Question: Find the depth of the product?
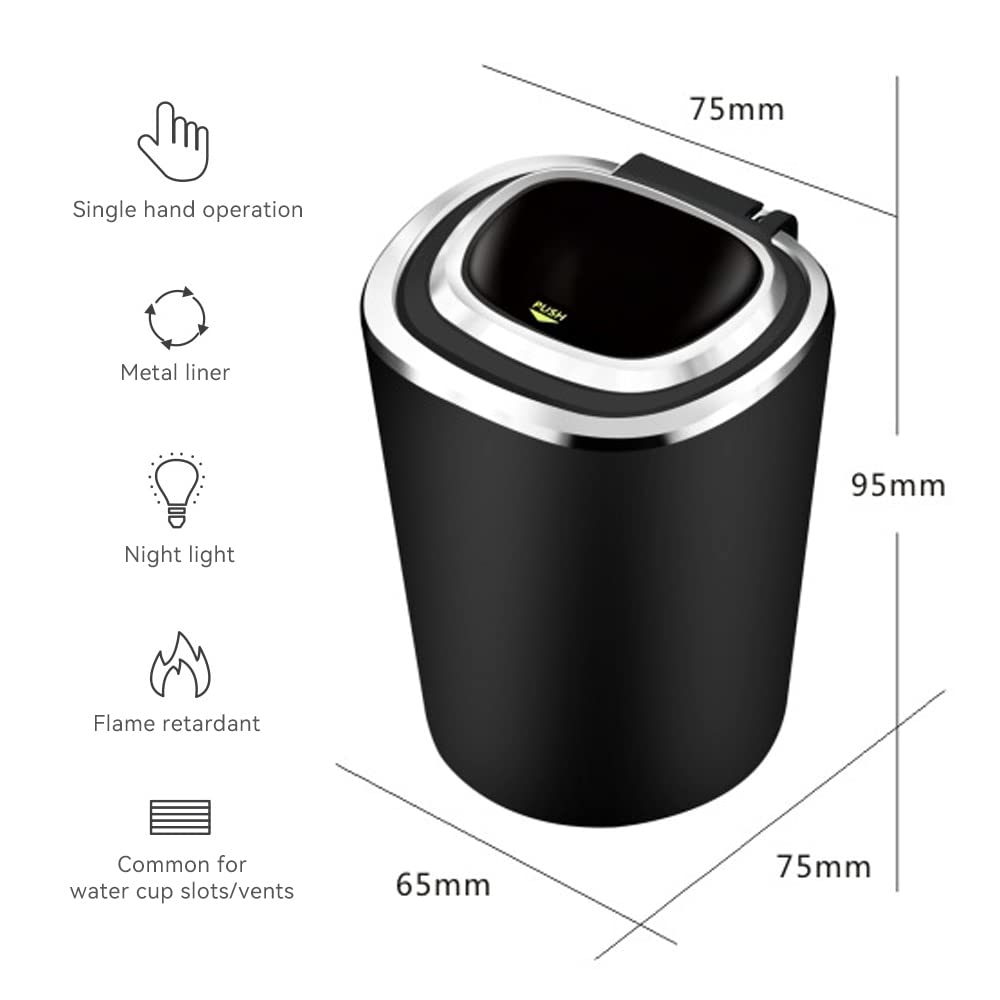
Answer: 75.0 millimetre